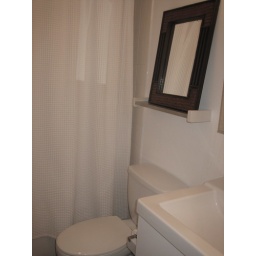
Bathroom view from side wall near door